Truman G. Yuncker

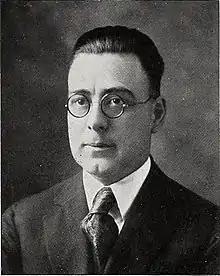
Yuncker circa 1920s

Truman George Yuncker (March 20, 1891 – January 8, 1964) was a taxonomic botanist best known for his work in the family Piperaceae. Yuncker first taught at Manual High School in Indianapolis, Indiana. After service in World War I, he received his doctorate from the University of Illinois in 1919. Soon after, he became a faculty member at DePauw University and became head of the botany and bacteriology department in 1921 and held that post until retirement in 1956. During his tenure he described 839 new species, 211 new varieties and 25 new formae in the Piperaceae. He wrote the treatment of that family in almost every regional flora published during his lifetime. His early studies were on the genus "Cuscuta", in which he described 67 new species and 39 new varieties.